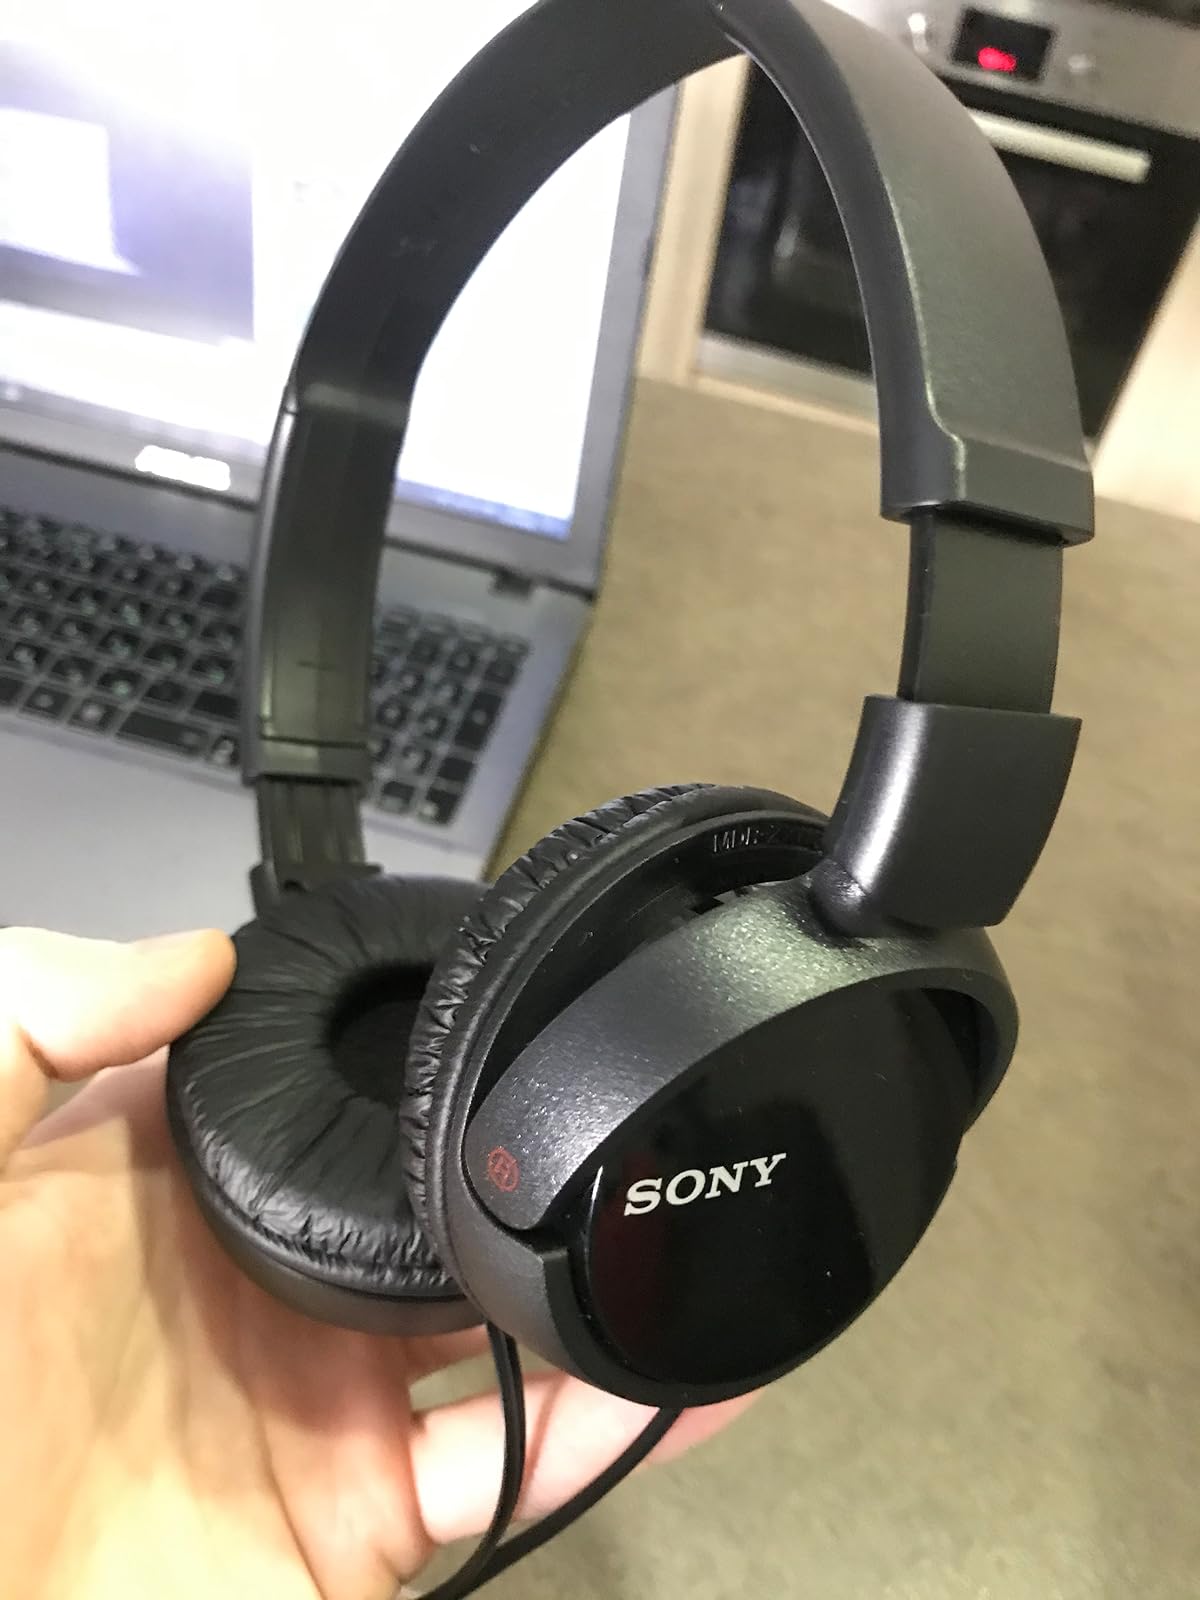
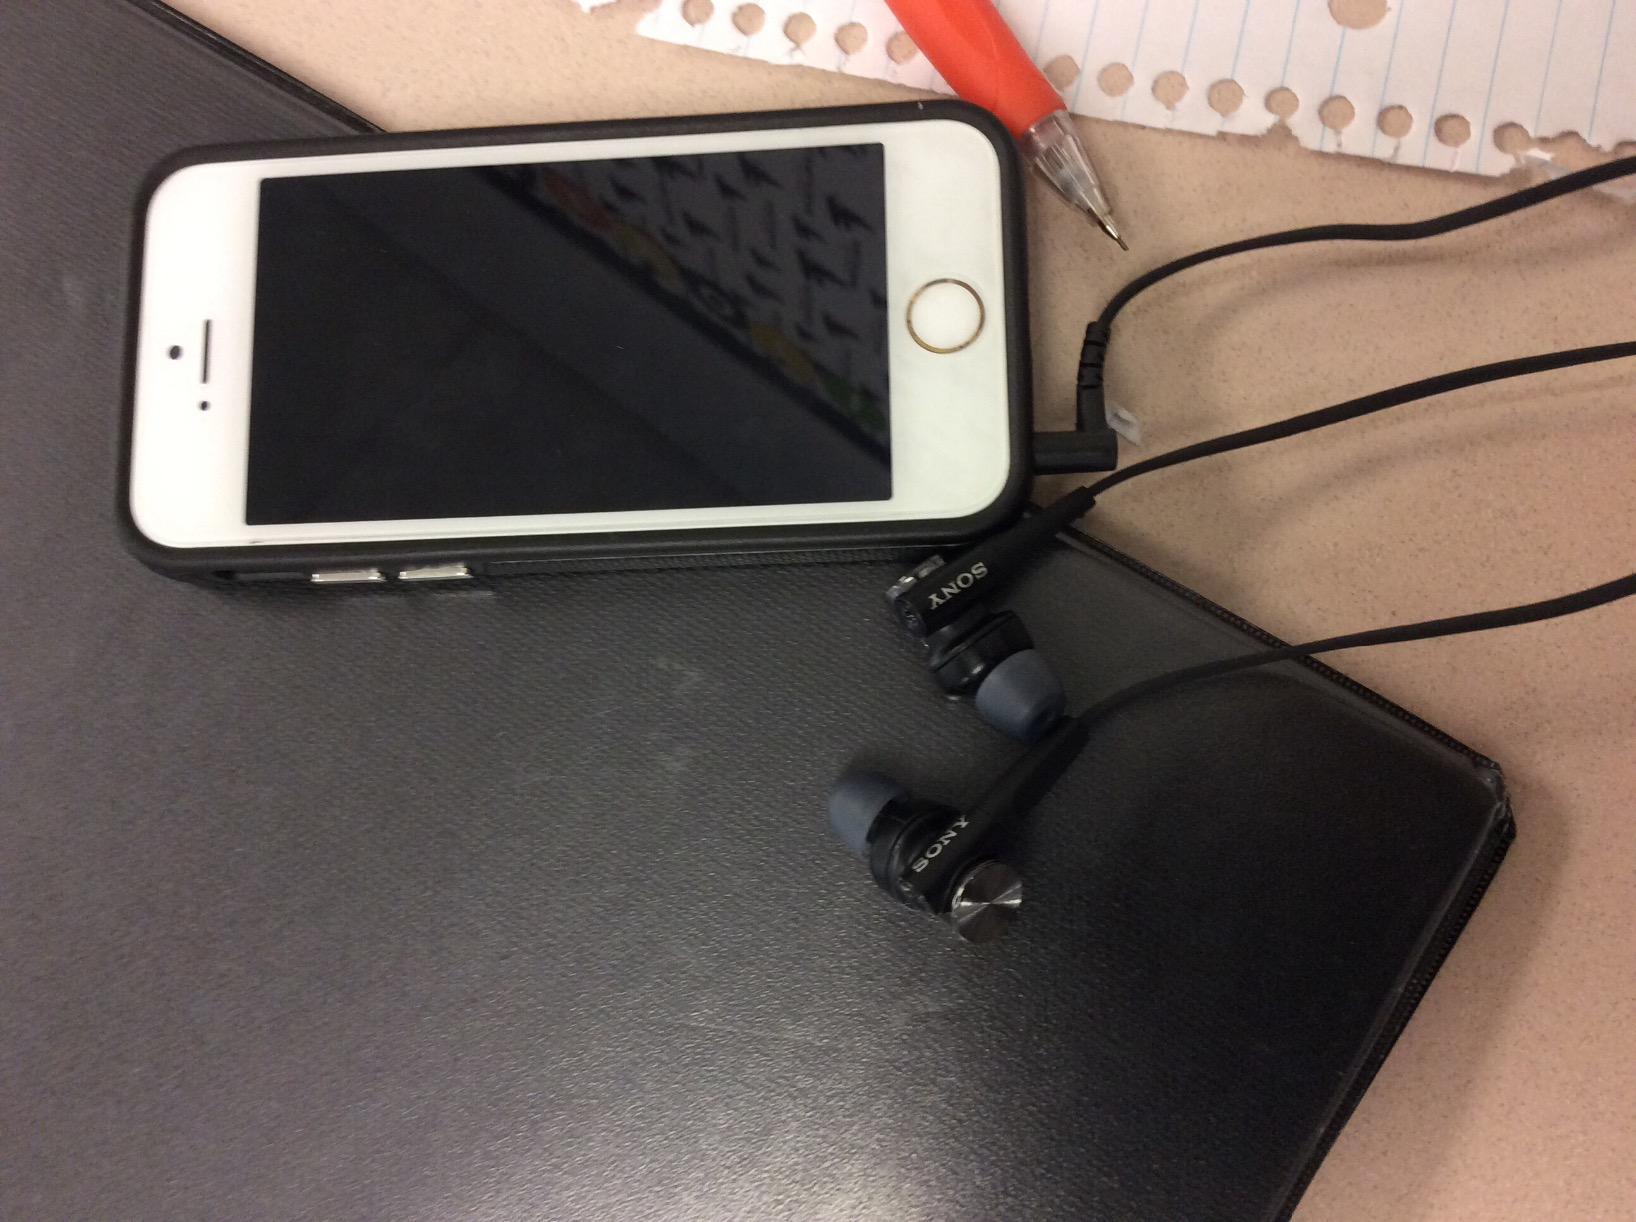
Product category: headphones
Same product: no